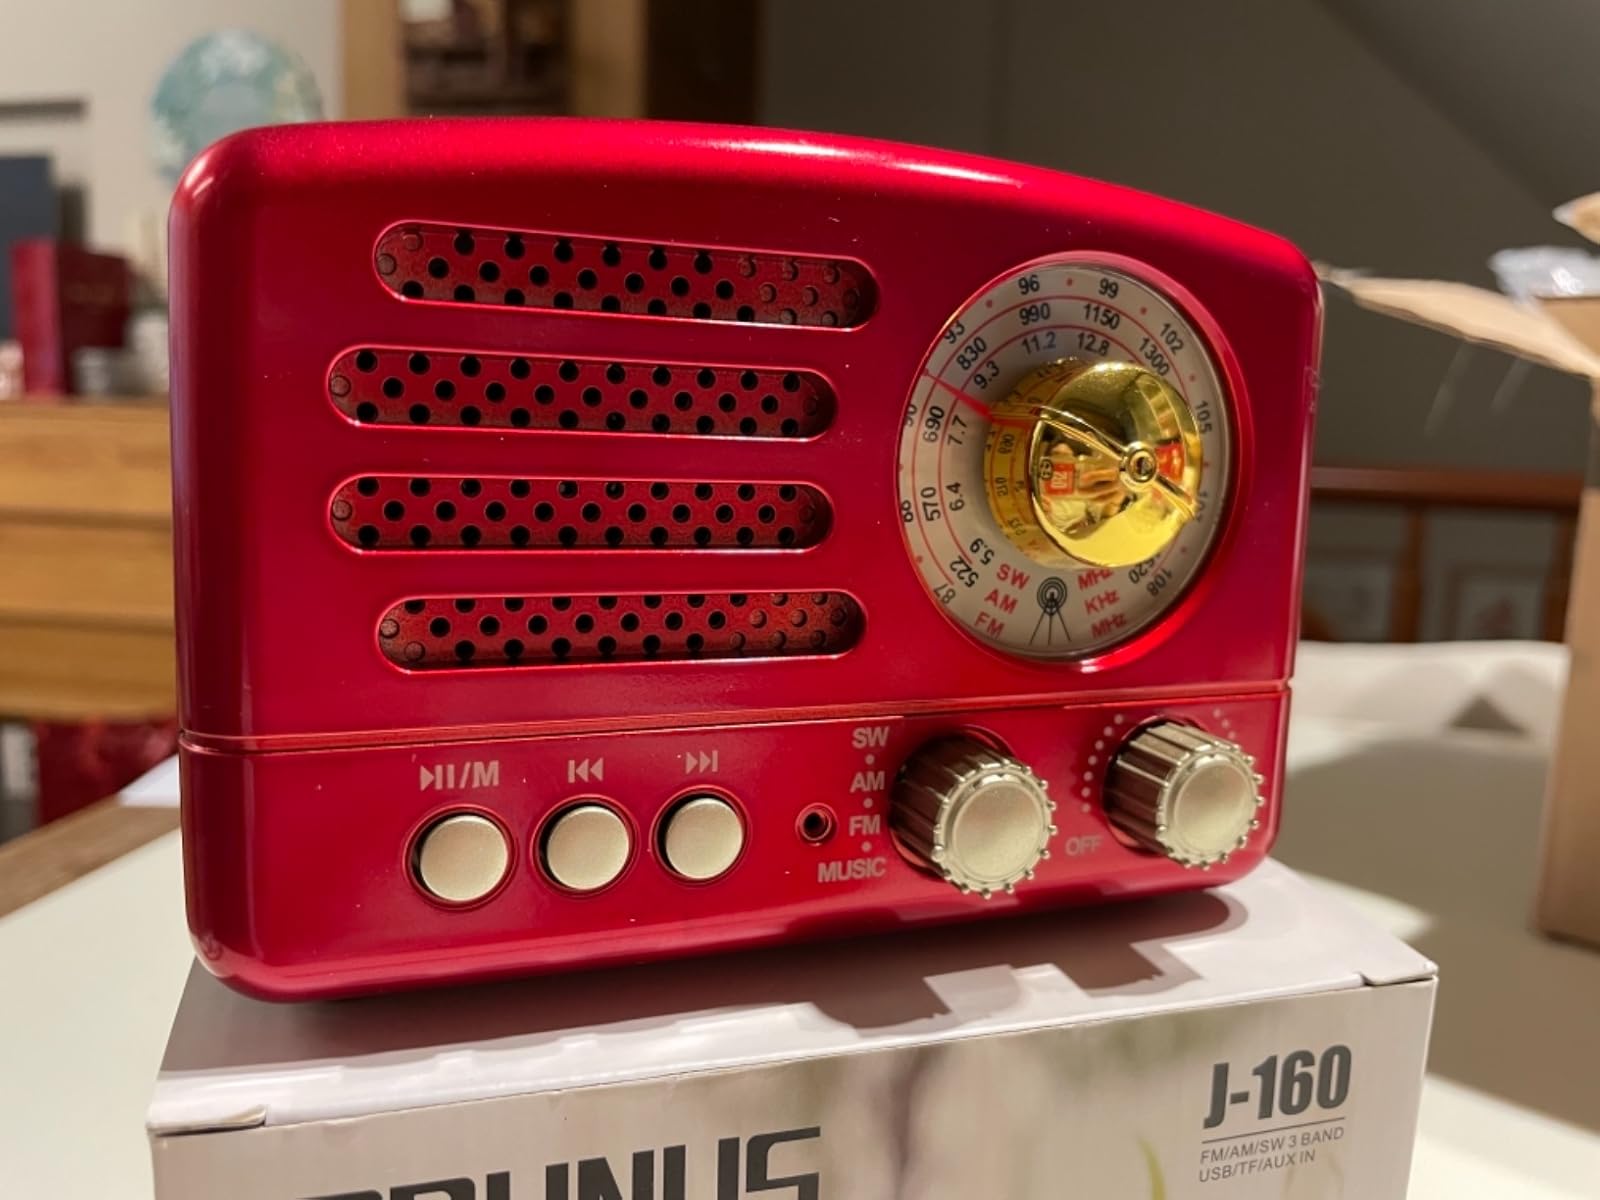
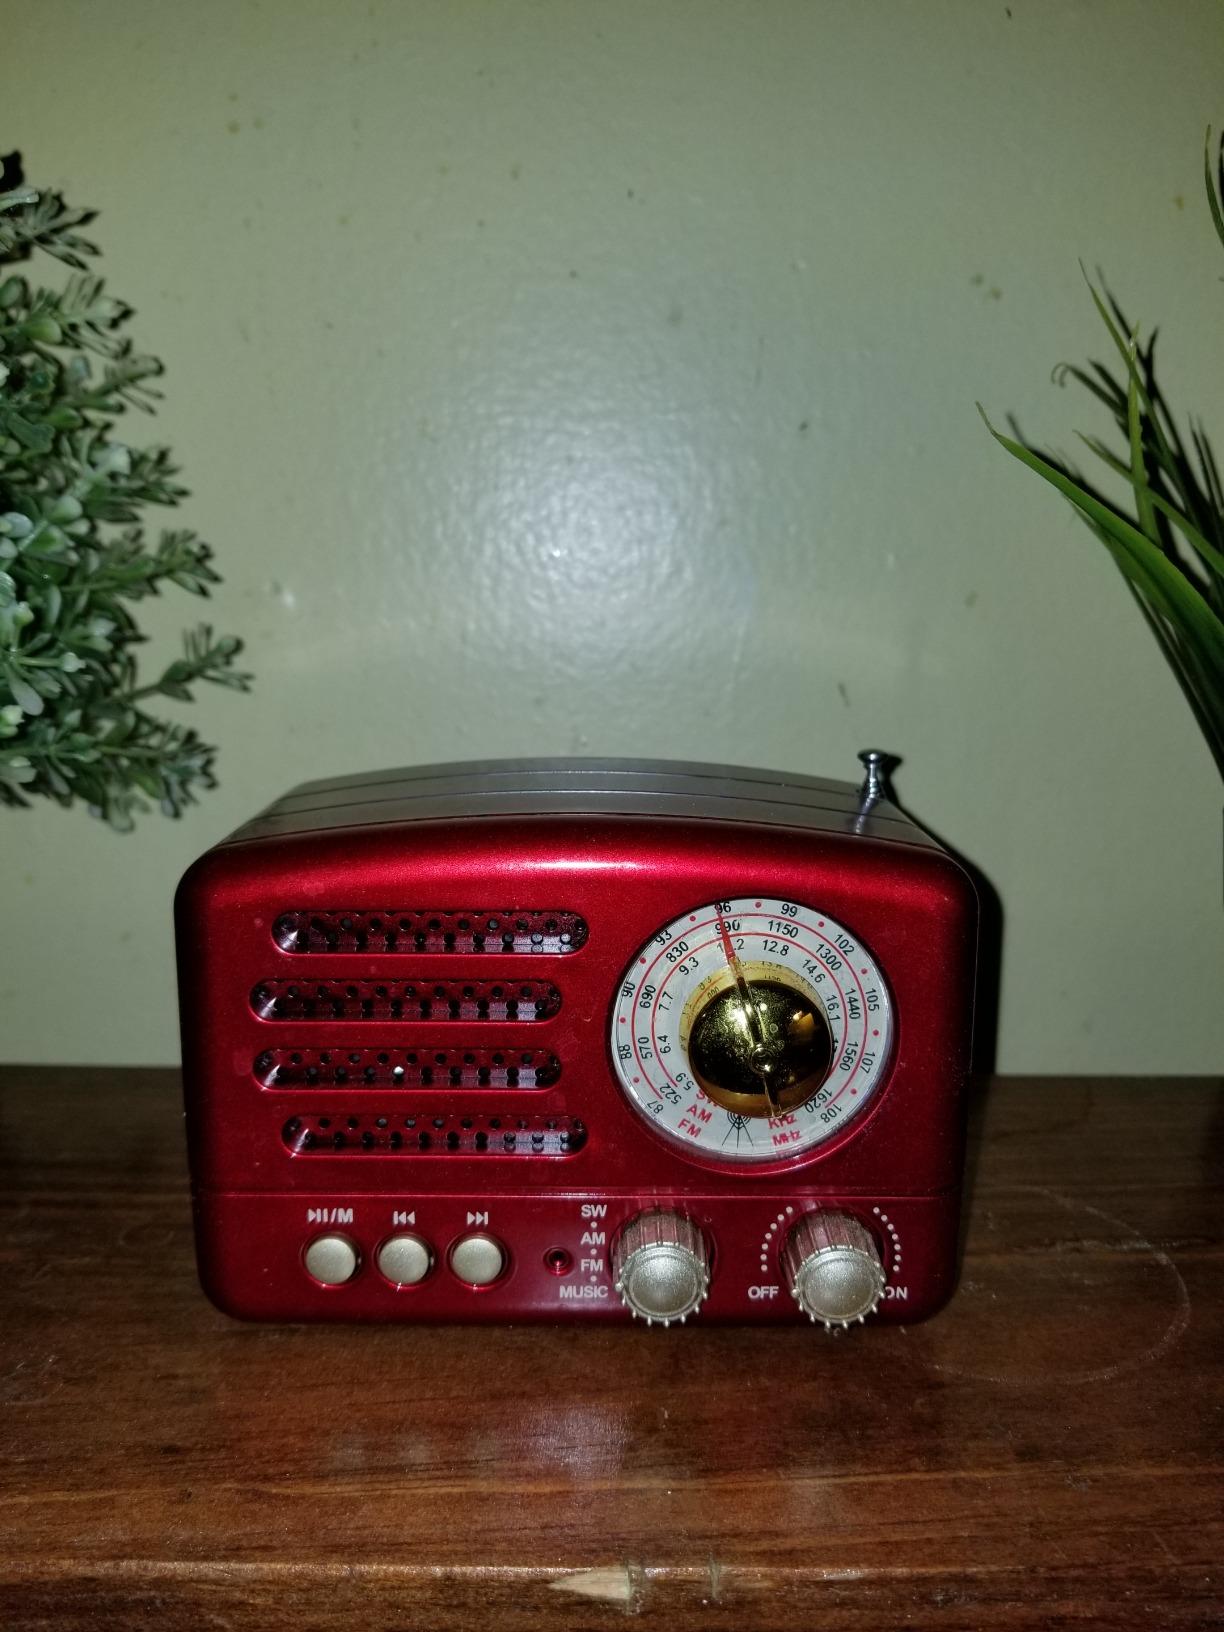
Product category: radio
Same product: yes